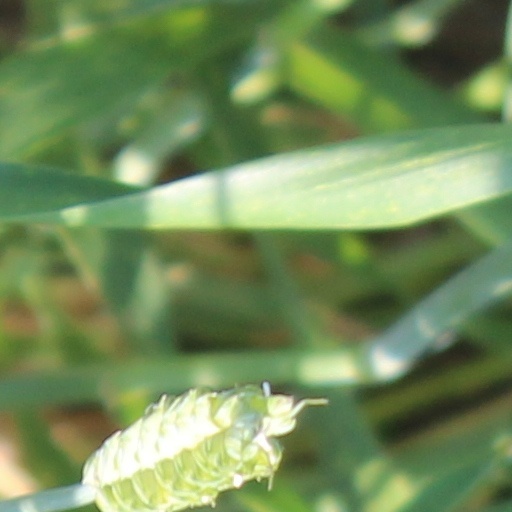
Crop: wheat